Amenhotep I

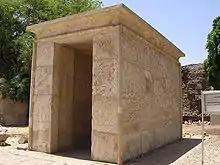
Amenhotep I's reconstructed alabaster chapel at Karnak

Amenhotep I's Horus and Two Ladies names, "Bull who conquers the lands" and "He who inspires great terror," are generally interpreted to mean that Amenhotep I intended to dominate the surrounding nations. Two tomb texts indicate that he led campaigns into Nubia. According to the tomb texts of Ahmose, son of Ebana, Amenhotep later sought to expand Egypt's border southward into Nubia and he led an invasion force which defeated the Nubian army. The tomb biography of Ahmose Pen-Nekhebet says he also fought in a campaign in Kush, however it is quite possible that it refers to the same campaign as Ahmose, son of Ebana. Amenhotep built a temple at Saï, showing that he had established Egyptian settlements almost as far as the Third Cataract.